Geological Museum (Japan)

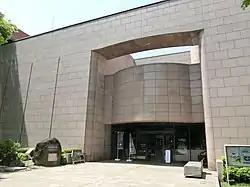

The of the Geological Survey of Japan opened in Tsukuba, Ibaraki Prefecture, Japan in 1980. The collection totals some 150,000 rock, mineral, and fossil specimens, amassed during the activities of the Survey since its establishment in 1882, of which around 2,000 are on display at any one time.